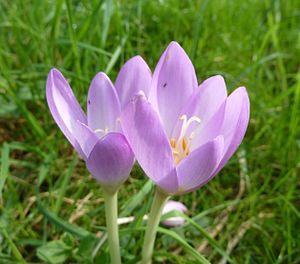
Le colchique d'automne, Colchicum autumnale, est une plante herbacée du genre Colchicum.